Persian carpet

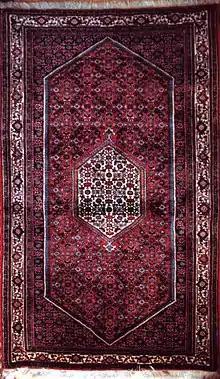
Bidjar rug

The weaving of pile rugs is a time-consuming process which, depending on the quality and size of the rug, may take anywhere from a few months to several years to complete.